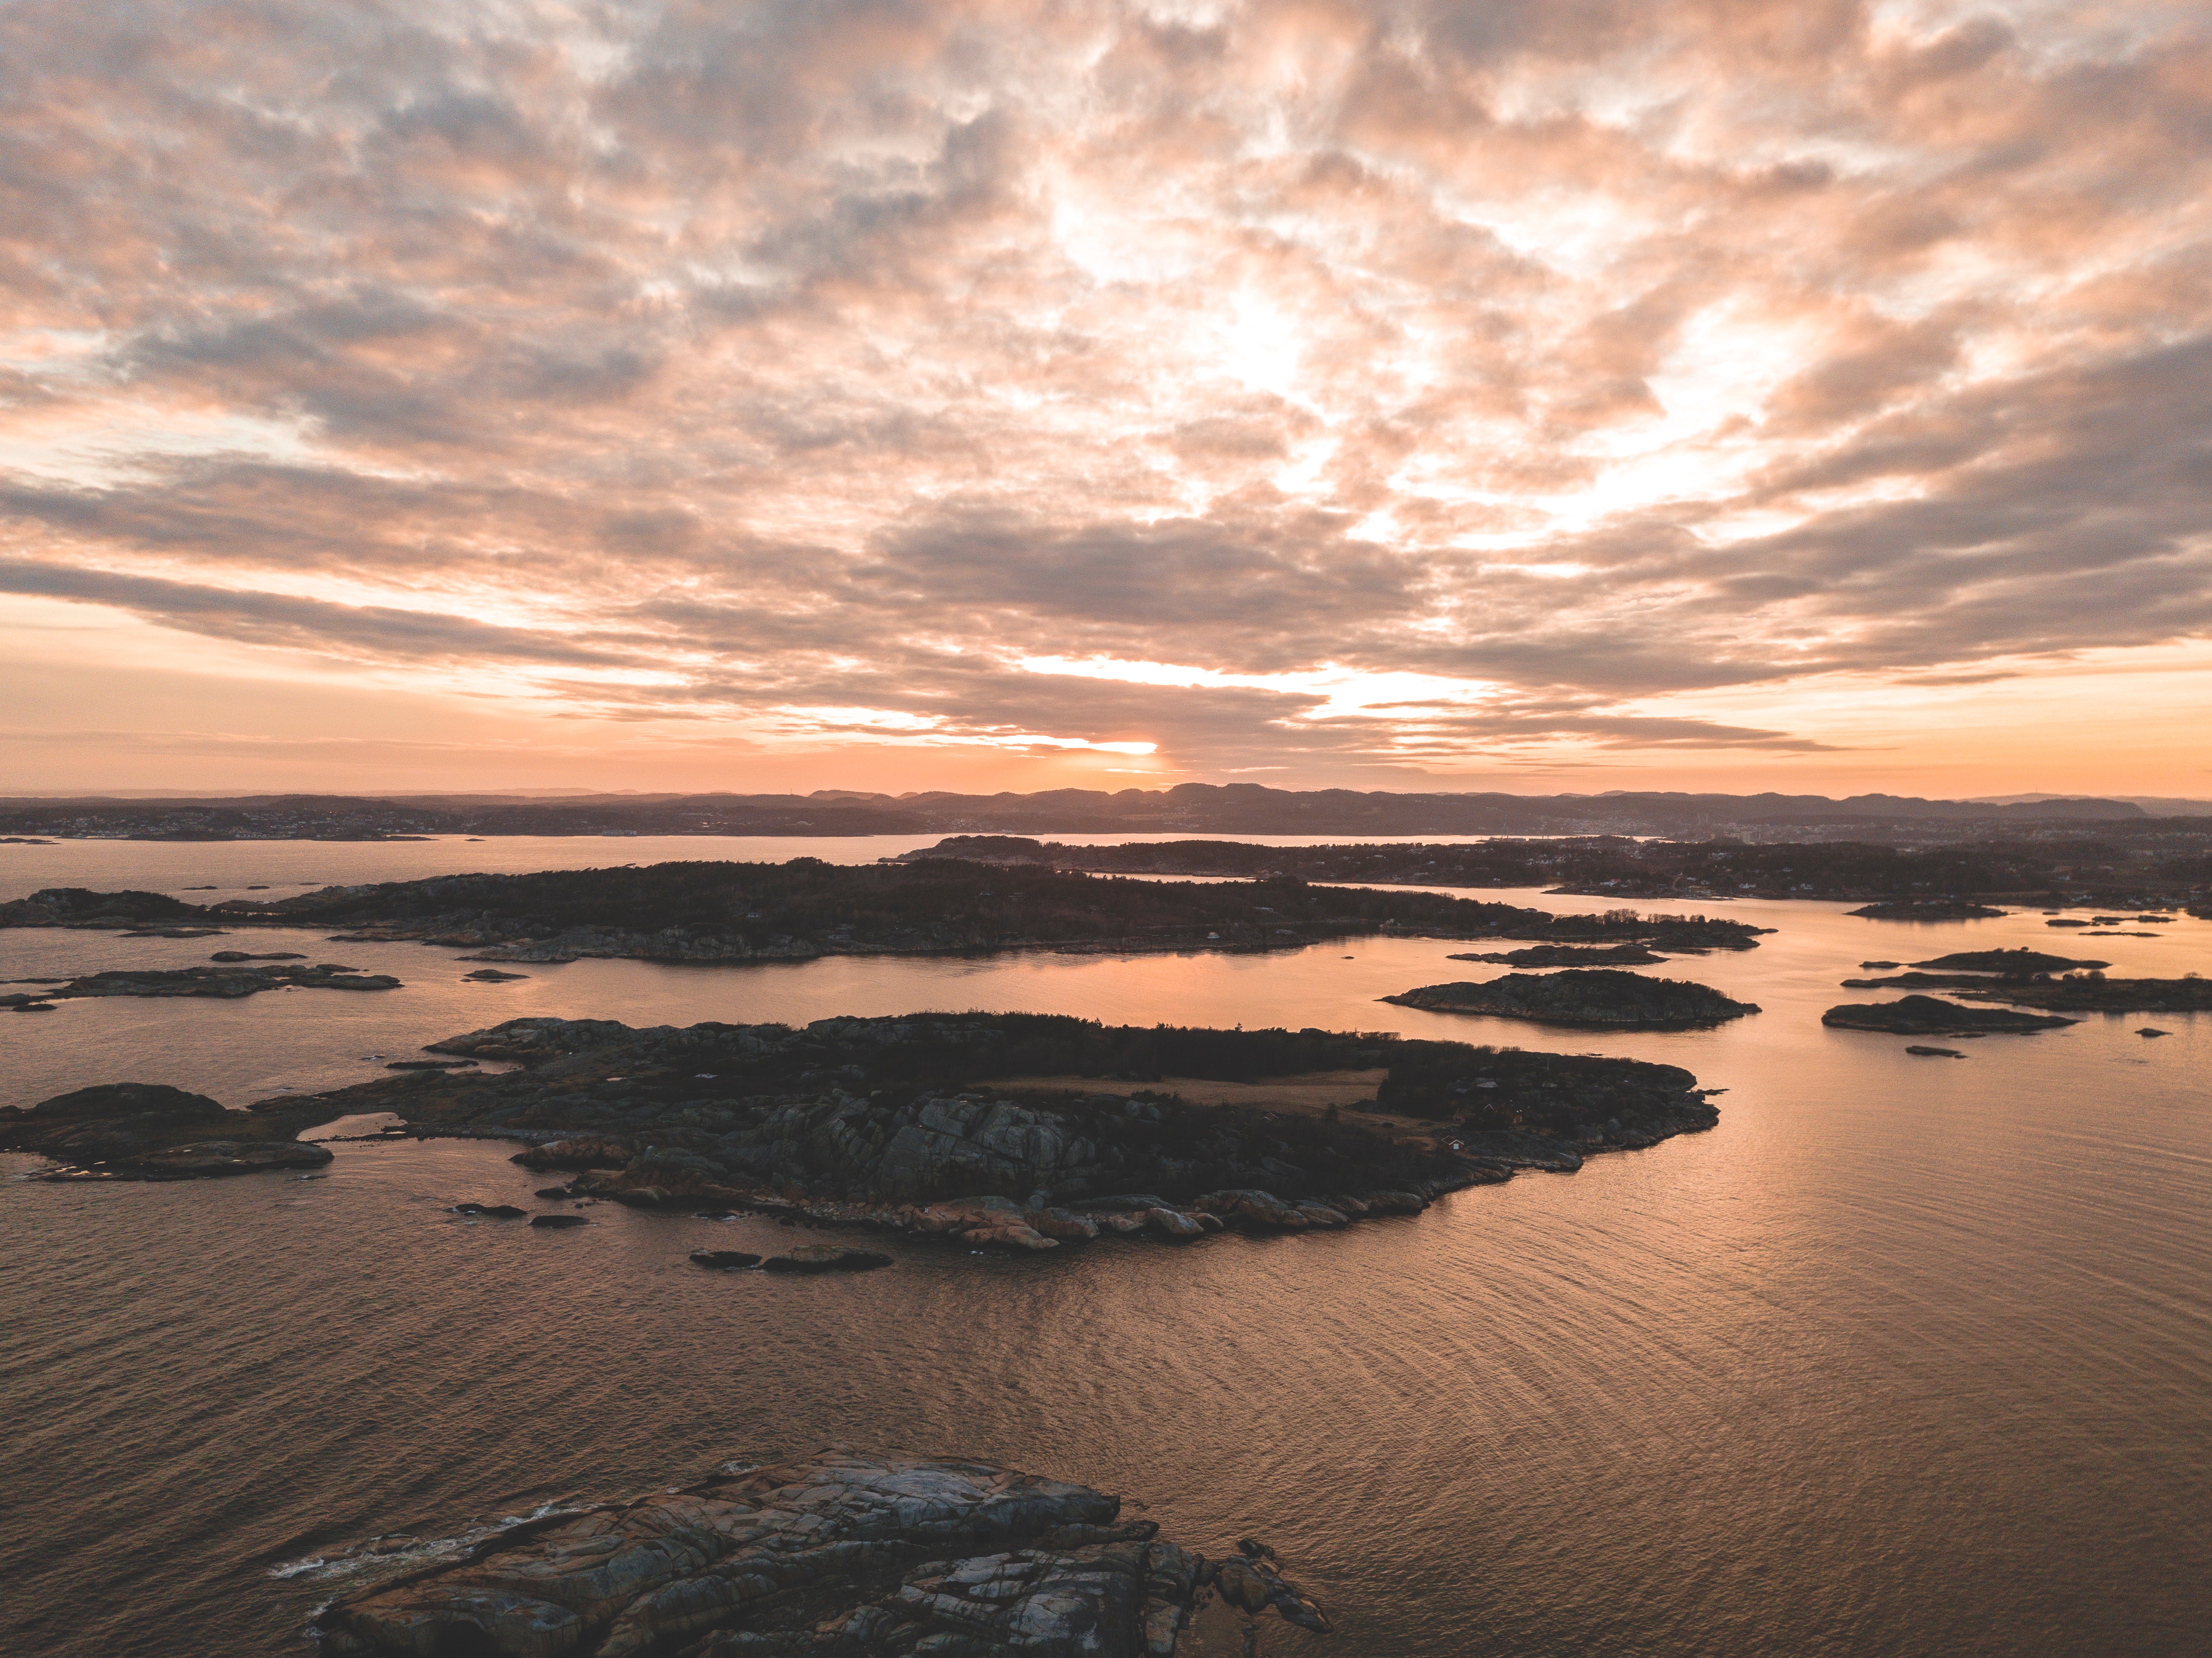
sky, body of water, water, nature, horizon, reflection, cloud, sea, sunset, evening, dusk, morning, water resources, coast, calm, sunrise, ocean, afterglow, shore, dawn, landscape, rock, atmosphere, river, lake, sound, geology, sunlight, loch, bay, bank, coastal and oceanic landforms, estuary, reservoir, inlet, meteorological phenomenon, vacation, headland, wave, channel